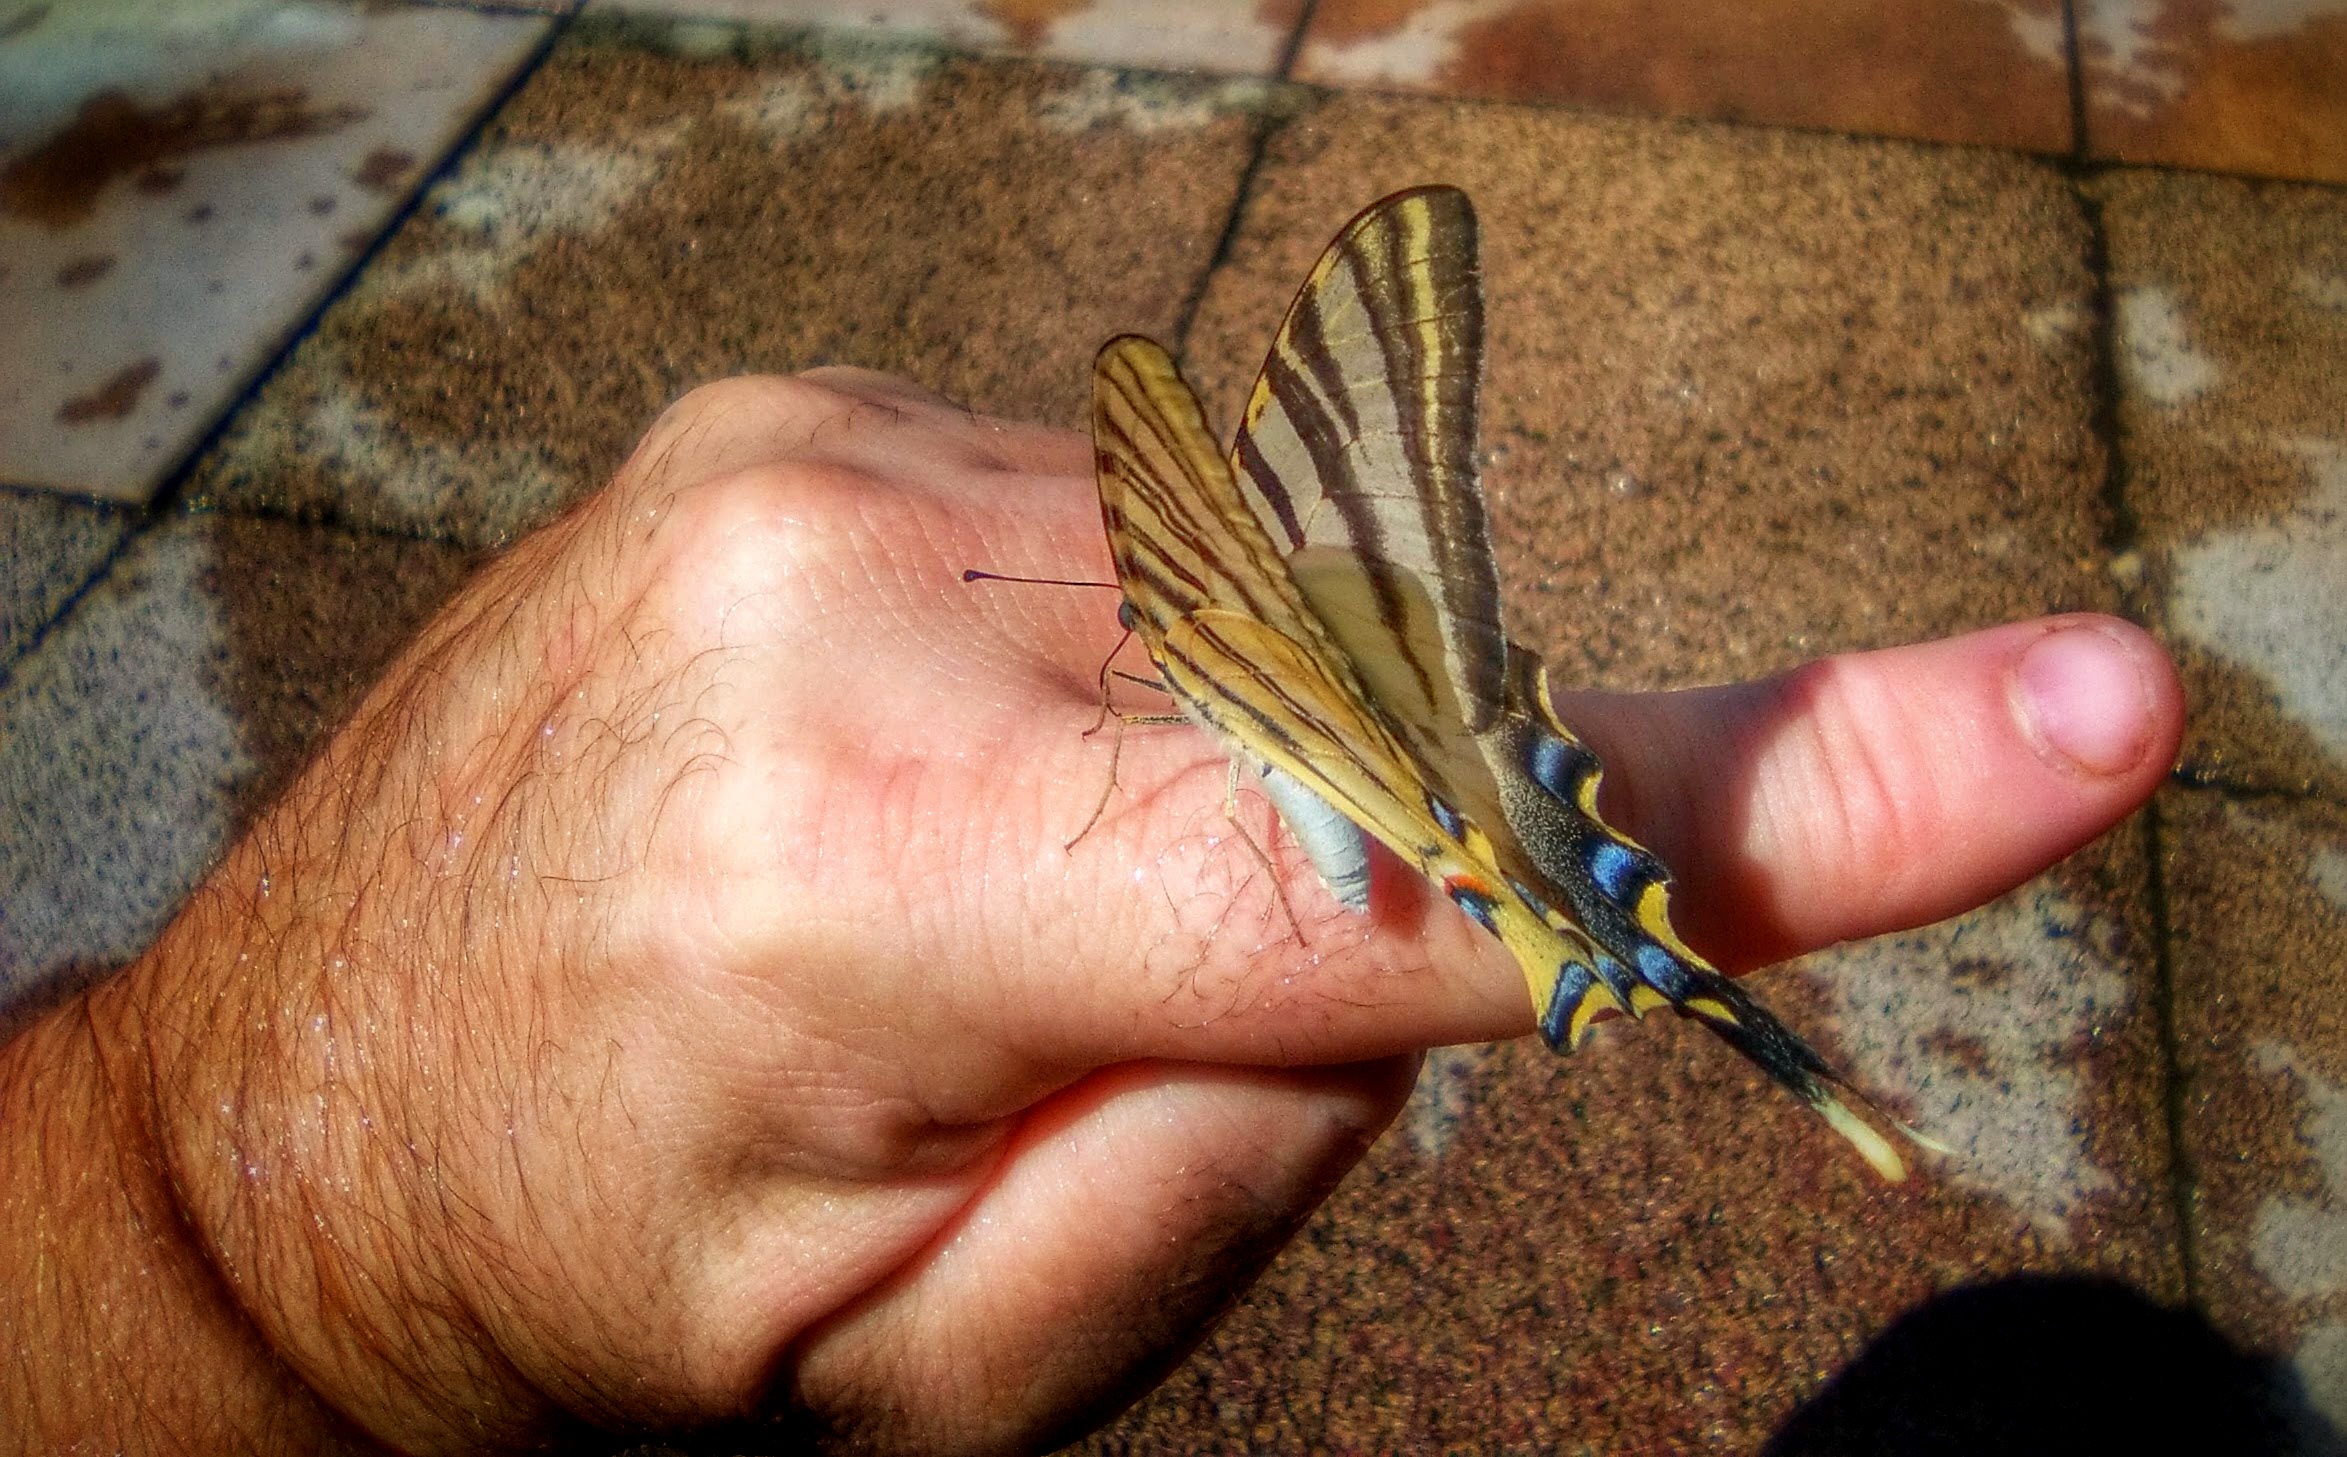
hand, leaf, finger, insect, moth, butterfly, invertebrate, art, psychology, metaphor, moths and butterflies